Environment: real
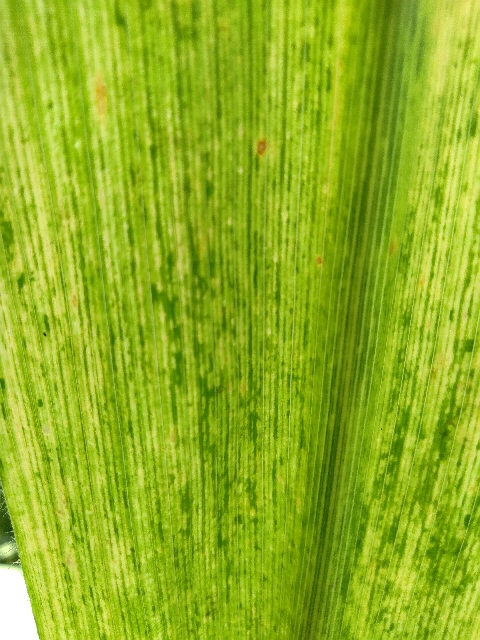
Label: lethal_necrosis